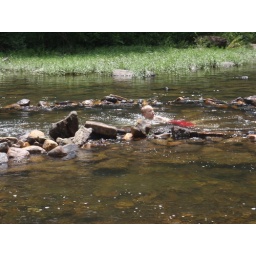
Pack 1169 swimming in the Maury River at the Swinging Bridge. John Phillips makes like a salmon and swims upstream.